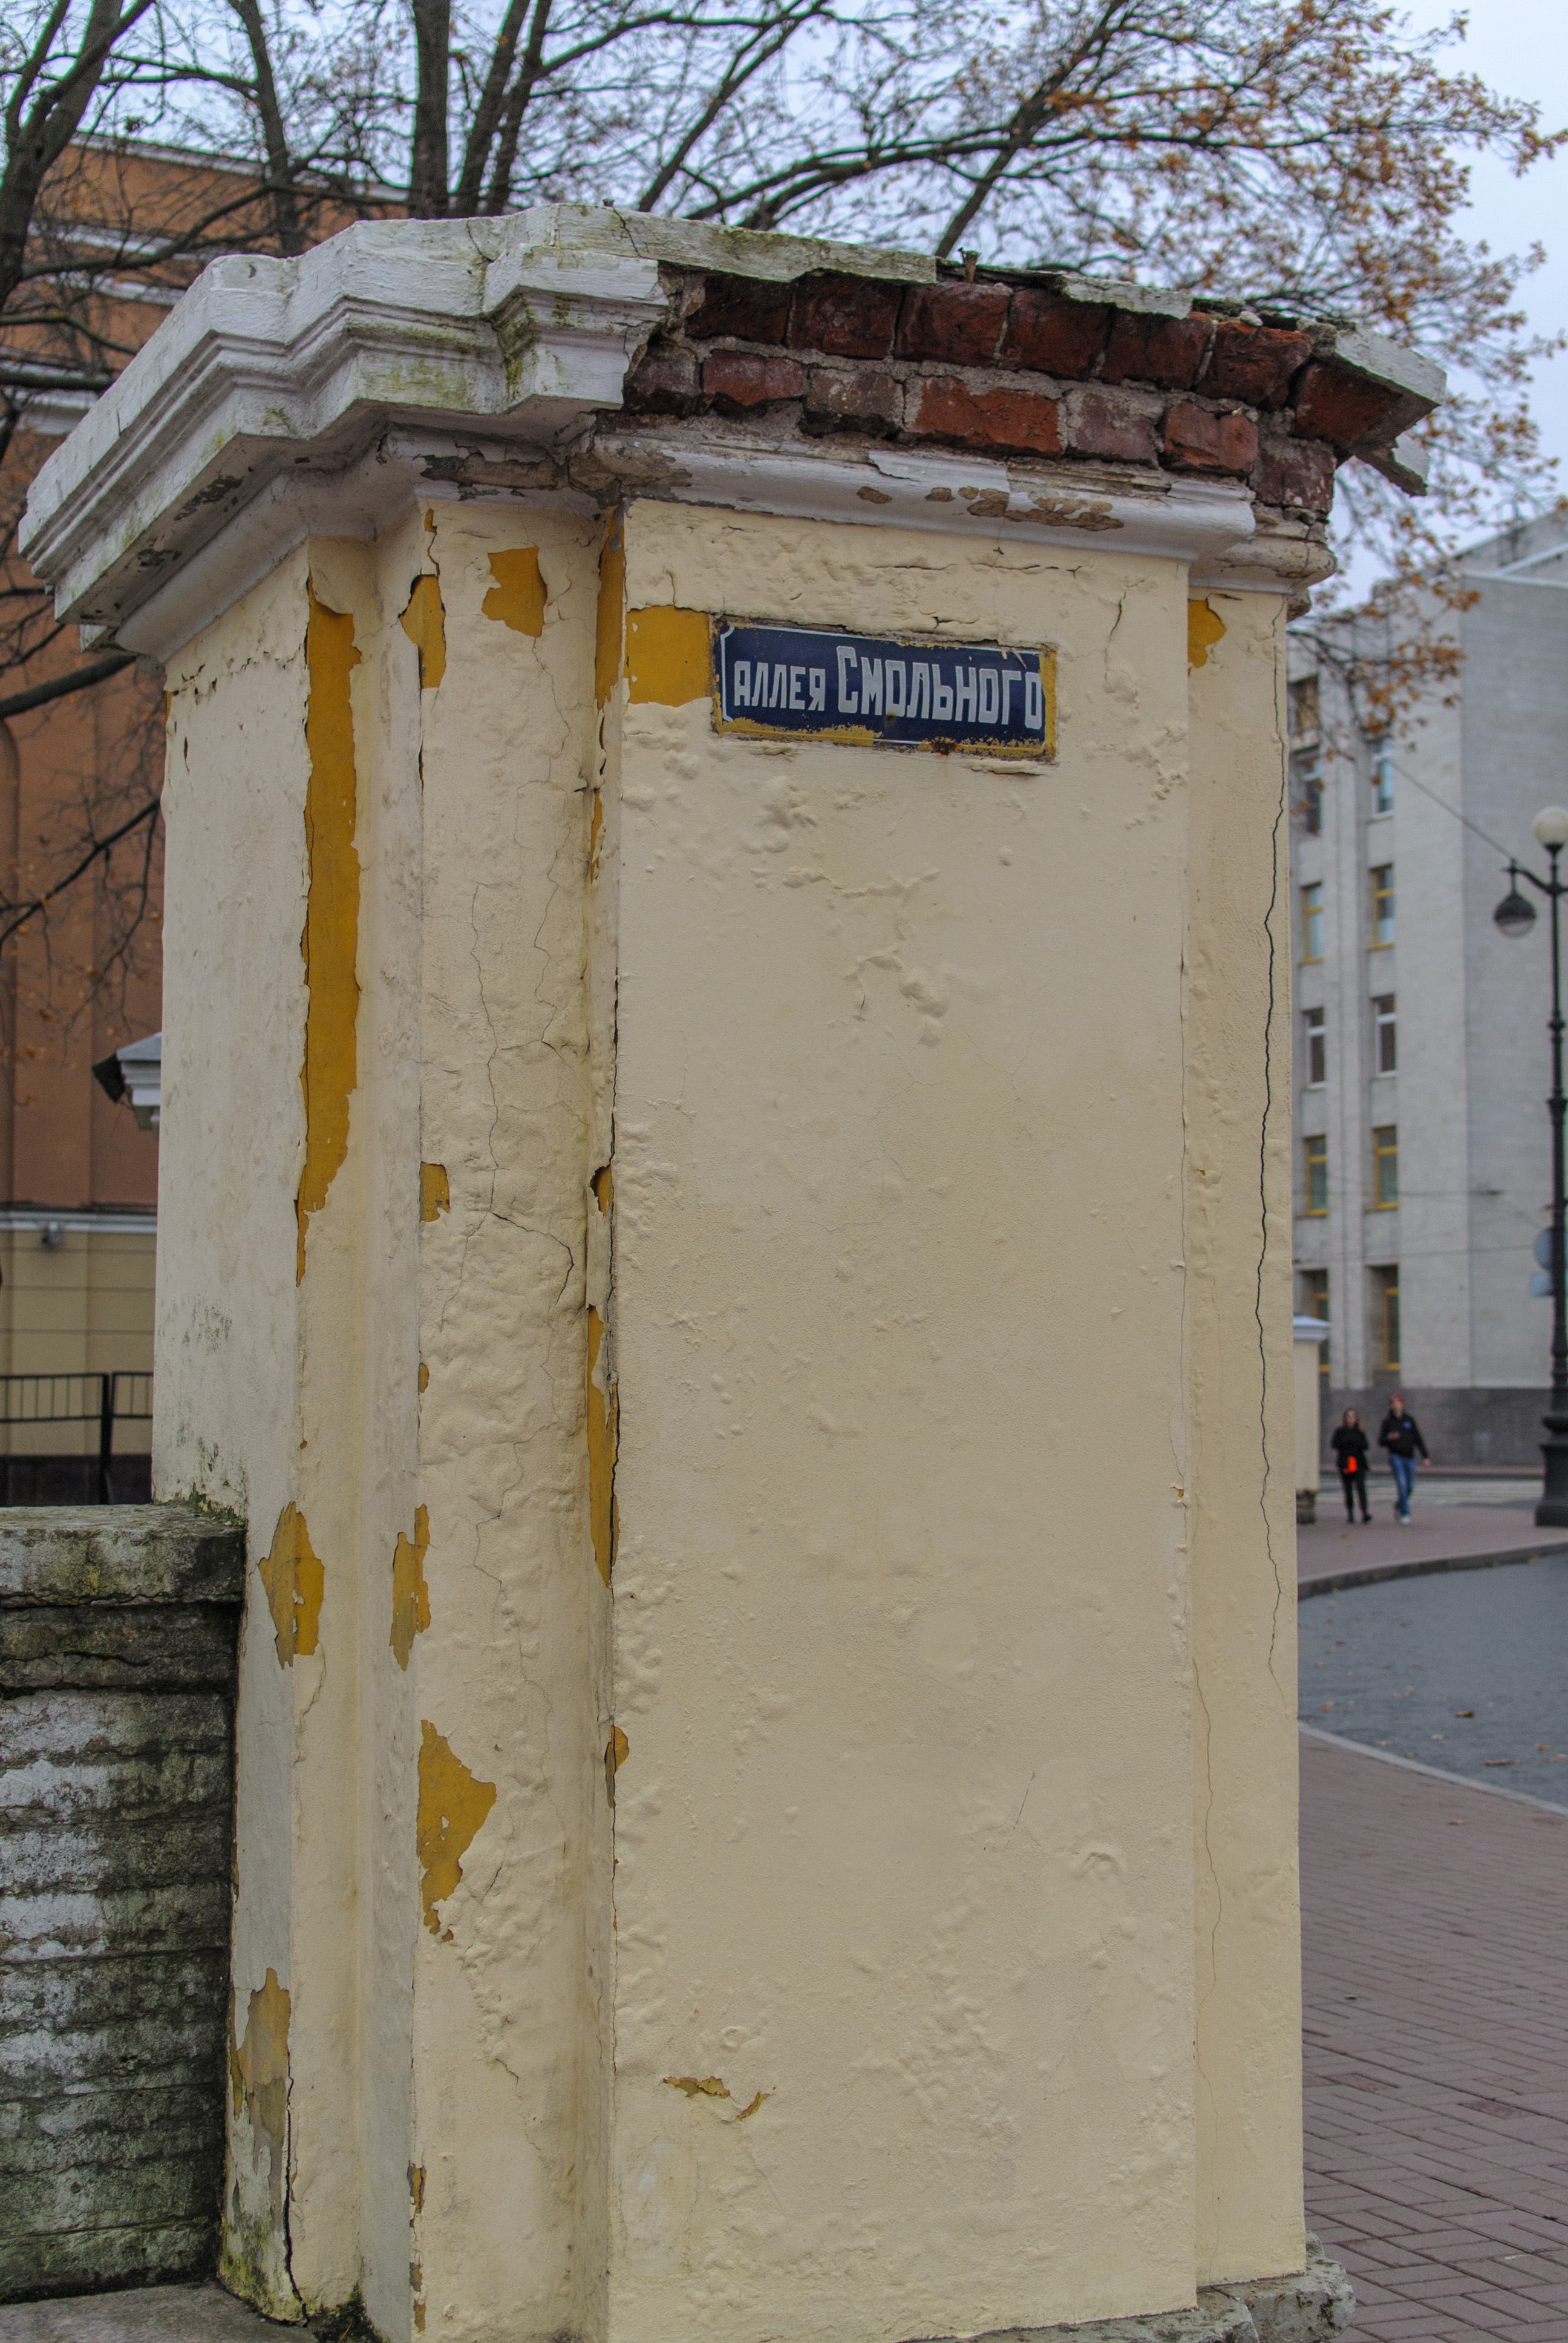
image, wall, outhouse, building, facade, restroom